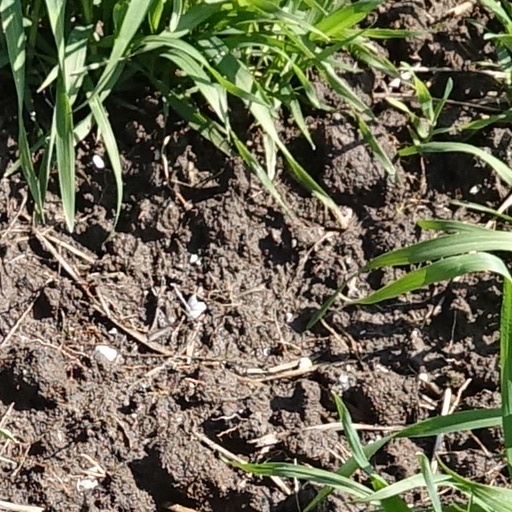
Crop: wheat